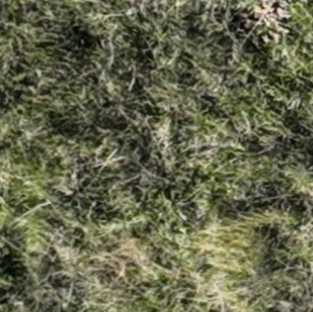
Month: october